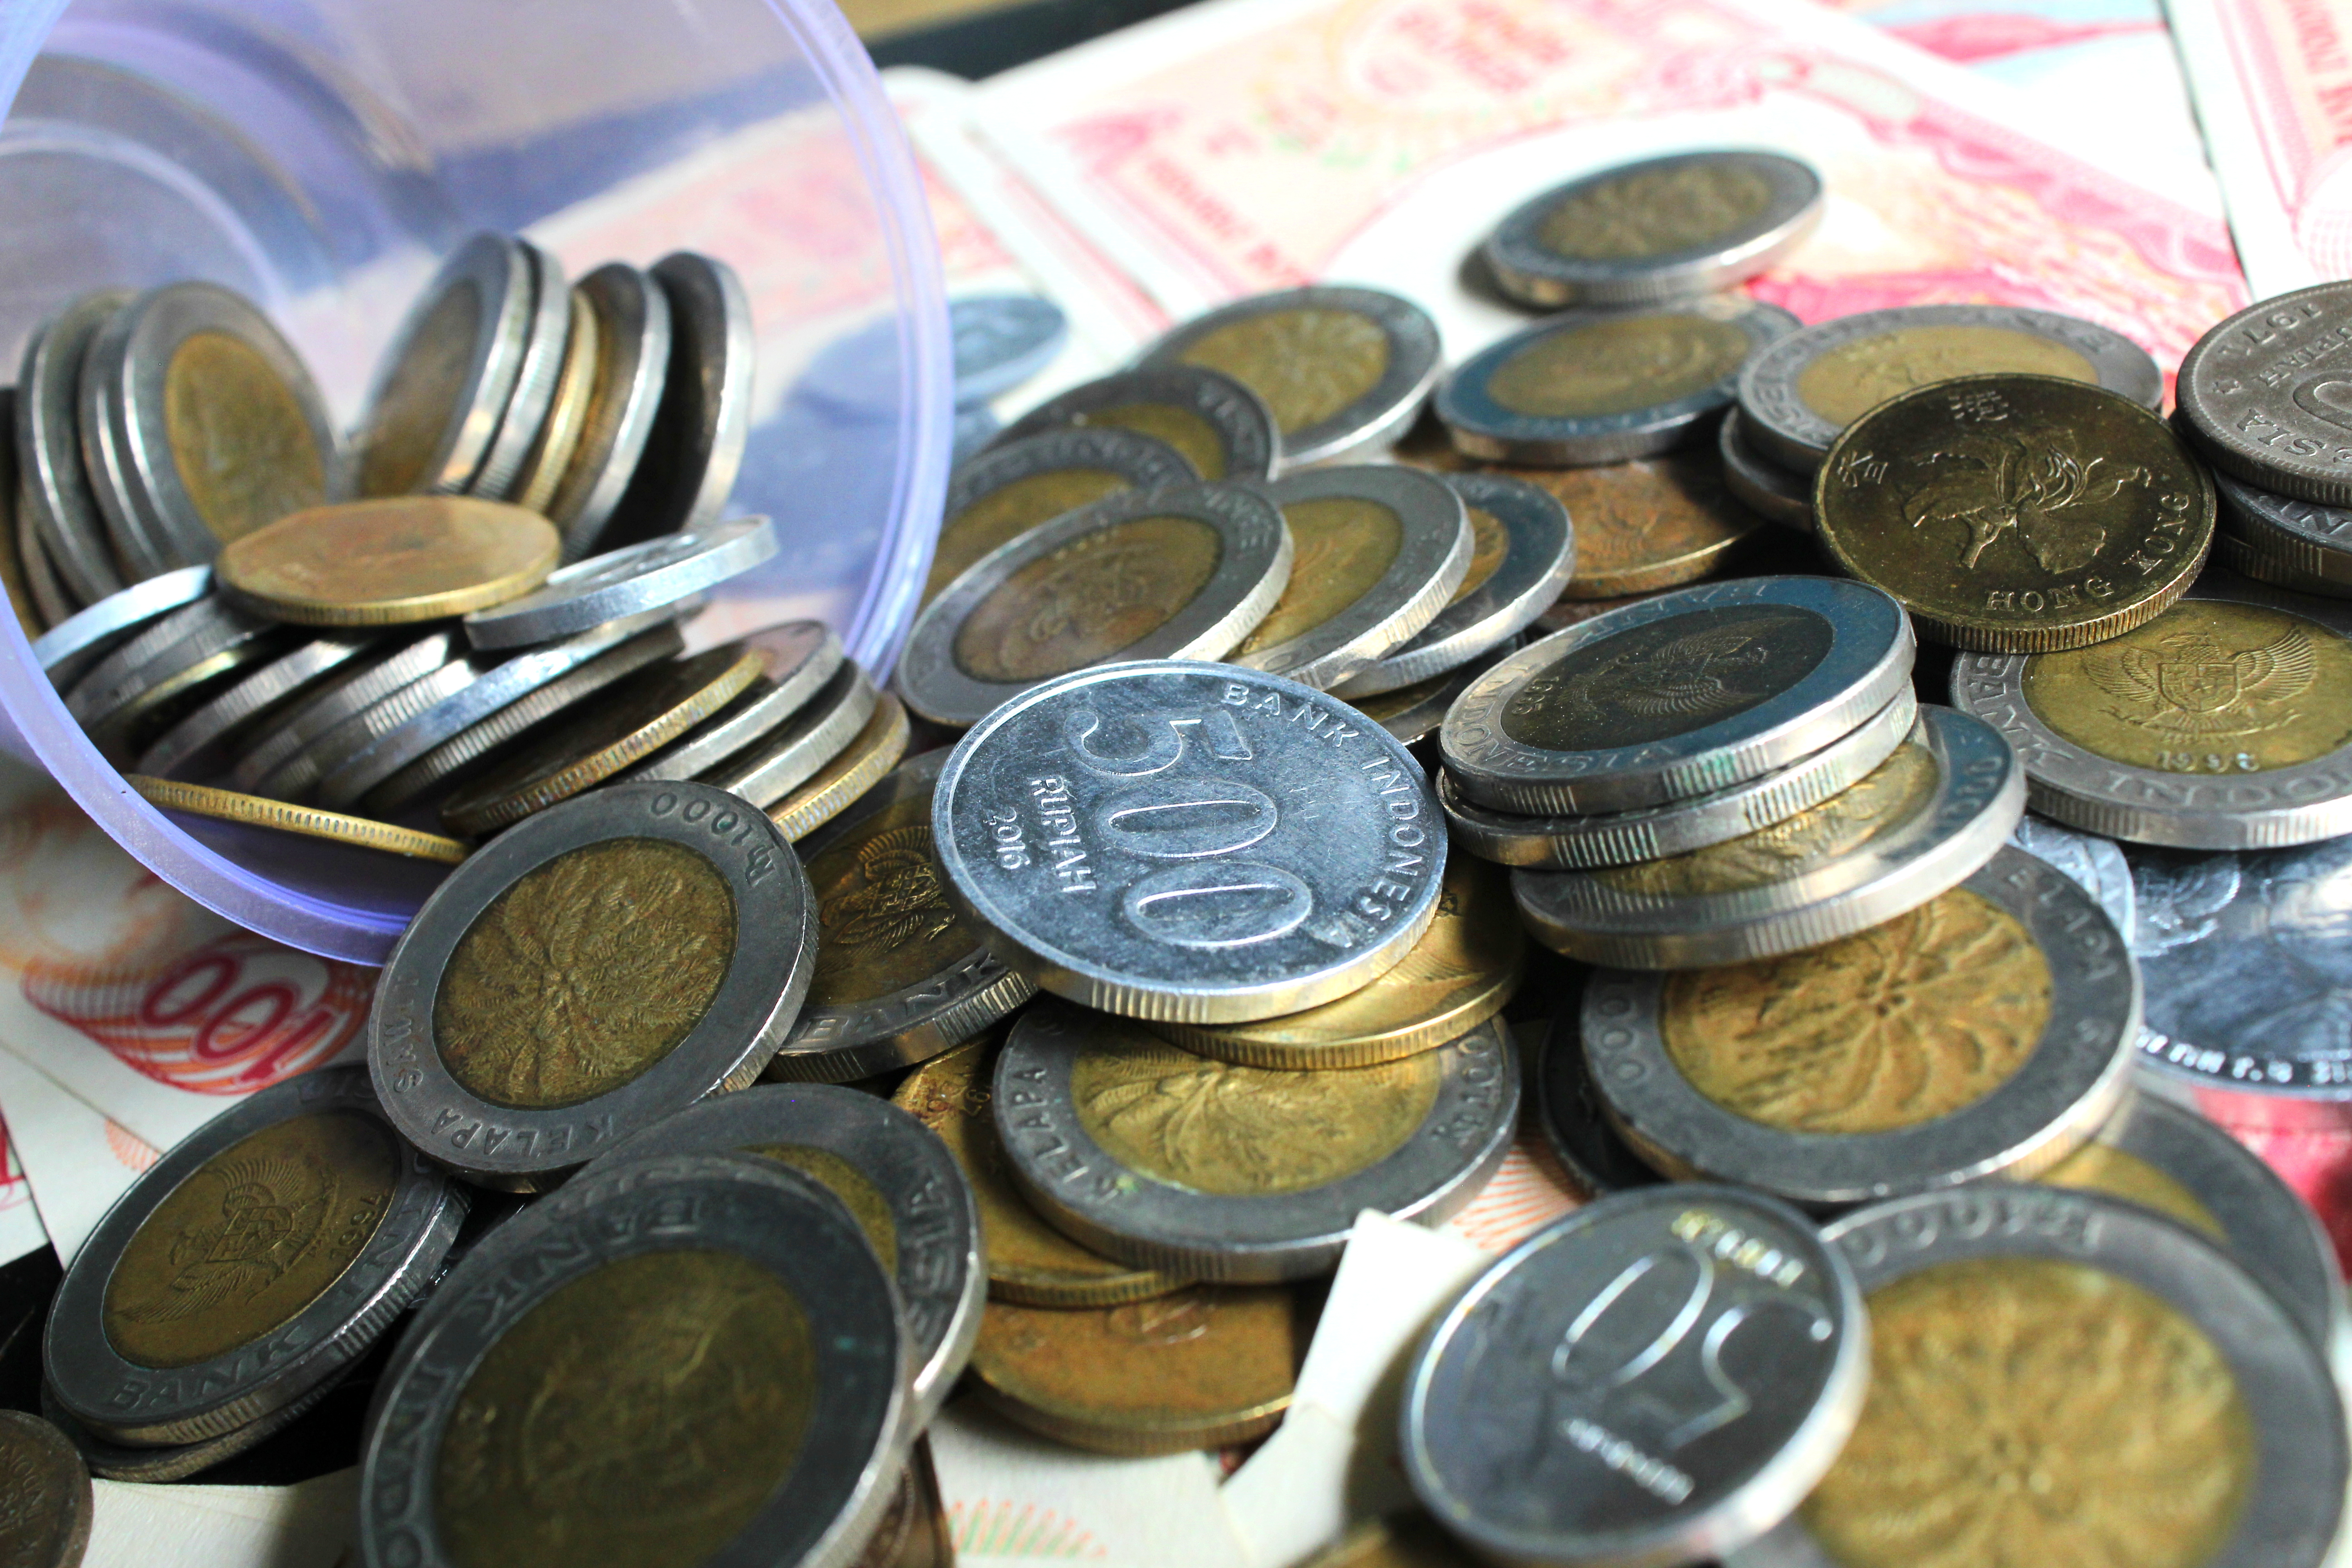
coin, rupiah, invest, cash, payment, currency, money, product, saving